Olle Zetterquist

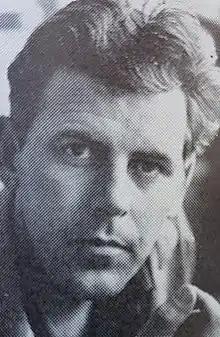

Olle Zetterquist (15 January 1927 – 20 September 2024) was a Swedish artist and violinist. He was educated at the Valand Academy and became established in the Swedish artworld in the 1950s. He had often collaborated with his brother Jörgen Zetterquist, also an artist and musician. His works stretch from abstract organic painting to naturalism, with a focus on composition and colour values. Many of his subjects are from the nature around Arvika, where he is from. He was married to the artist Denice Zetterquist. Their daughter Nina Zetterquist is a textile artist. Zetterquist died on 20 September 2024, at the age of 97.